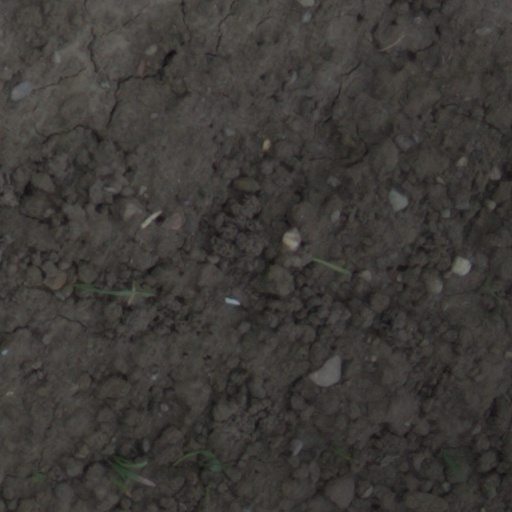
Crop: wheat